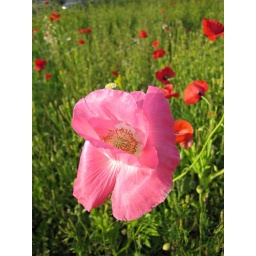
A lone pink mutant flower in a field of its red sisters.